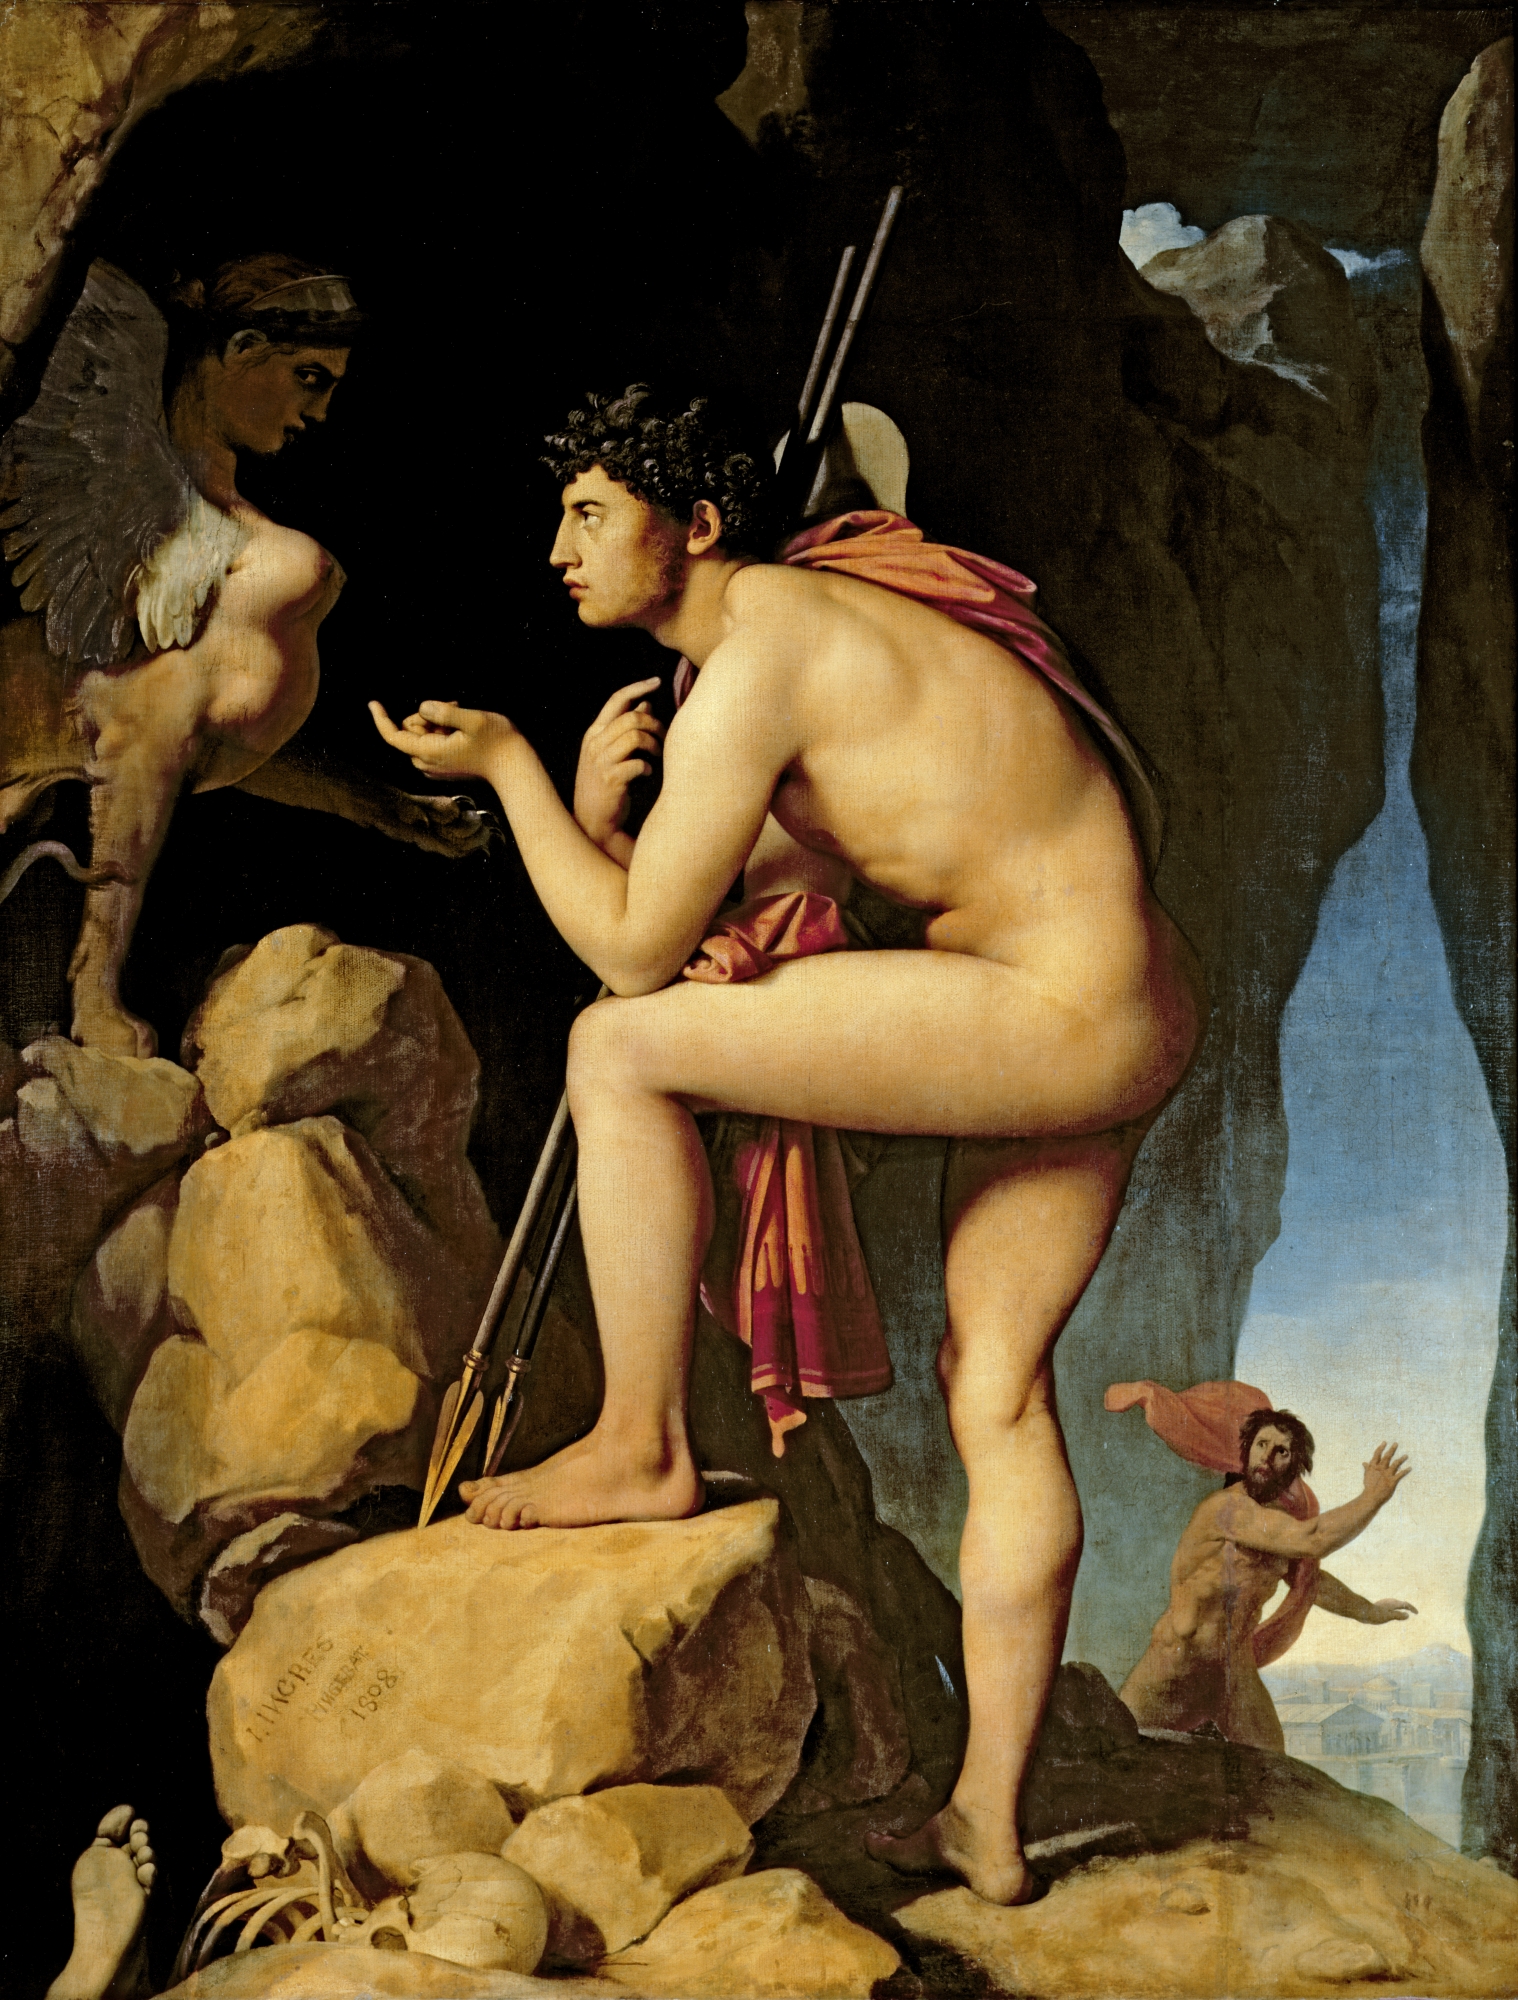
อีดิปัส

ไฟล์:IngresOdipusAndSphinx.jpg|thumb|อีดิปัสกับสฟิงซ์ (Oedipus and the Sphinx) วาดโดยฌ็อง-โอกุสต์-ดอมีนิก แอ็งกร์ ค.ศ. 1805
ไฟล์:Oedipus at Colonus.jpg|thumb|ภาพ Oedipus at Colonus วาดโดย Fulchran-Jean Harriet ค.ศ. 1798
อีดิปัส หรือ ออยดิปุส(, (อีดิปัส), (เอดิปัส); (ออยดิปุส) แปลว่า "เท้าบวม") เป็นกษัตริย์เมืองธีบส์ในเทพปกรณัมกรีก เป็นบุตรของกษัตริย์ไลอัส (Laius) แห่งธีบส์ ที่เกิดแต่พระนางโยคัสตา (Jocasta) เมื่อแรกเกิดได้รับคำทำนายจากเทพพยากรณ์ว่า เมื่อโตขึ้นจะเป็นผู้ฆ่าบิดาและสมรสกับมารดาตัวเอง และนำหายนะมาสู่ครอบครัวและเมืองทีบส์ อีดิปัสมีชื่อเสียงเป็นที่จดจำได้ในฐานะวีรบุรุษกรีกผู้แก้ปริศนาของสฟิงซ์ได้ เรื่องราวของอีดิปัสเป็นแรงบัลดาลใจให้กับงานศิลปะมากมายทั้งในยุคโบราณและยุคต่อๆมา ผู้สืบสายเลือดของอีดิปัสถูกสาปให้มีชะตากรรมยากลำบาก และเป็นแนวคิดที่นำไปสู่การพัฒนาละครโศกนาฏกรรม
ตำนานของอีดิปัสได้รับการเล่าขานต่อมา และได้รับการบันทึกเป็นครั้งแรกราวศตวรรษที่ 8 ก่อนคริสตกาล โดยโฮเมอร์ ตำนานที่มีชื่อเสียงคือเรื่อง "Oedipus the King" (, , ) และ "Oedipus at Colonus" () โดยซอโฟคลีส ถูกนำมาเล่นเป็นละครไตรภาคในศตวรรษที่ 5 ก่อนคริสตกาล
อีดิปัสถูกนำชื่อมาใช้ในการอธิบายภาวะการเติบโตทางจิตของวัยเด็ก หรือปมเอดิเพิส
==อ้างอิง==
*Brown, A.L. "The End of the "Seven against Thebes"" "The Classical Quarterly" 26.2 (1976) 206-19.
*Carloni, Glauco and Nobili, Daniela. "La Mamma Cattiva: fenomenologia, antropologia e clinica del figlicidio" (Rimini, 2004).
*Dallas, Ian, "Oedipus and Dionysus", Freiburg Press, Granada 1991. ISBN 1-874216-02-9.
*Graves, Robert, "The Greek Myths"
*Lowry, Malcolm. "Sursum Corda!: The Collected Letters of Malcolm Lowry" (Toronto, 1995).
*Rotimi, Ola. "The Gods are Not to Blame", Three Crown Books, Nigeria 1974.
* Smith, William; "Dictionary of Greek and Roman Biography and Mythology", London (1873). "Oe'dipus"
หมวดหมู่:บุคคลในตำนานเทพปกรณัมกรีก
หมวดหมู่:ปิตุฆาต